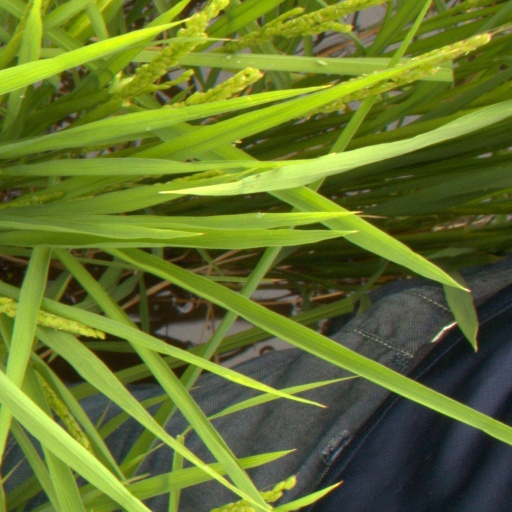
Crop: rice